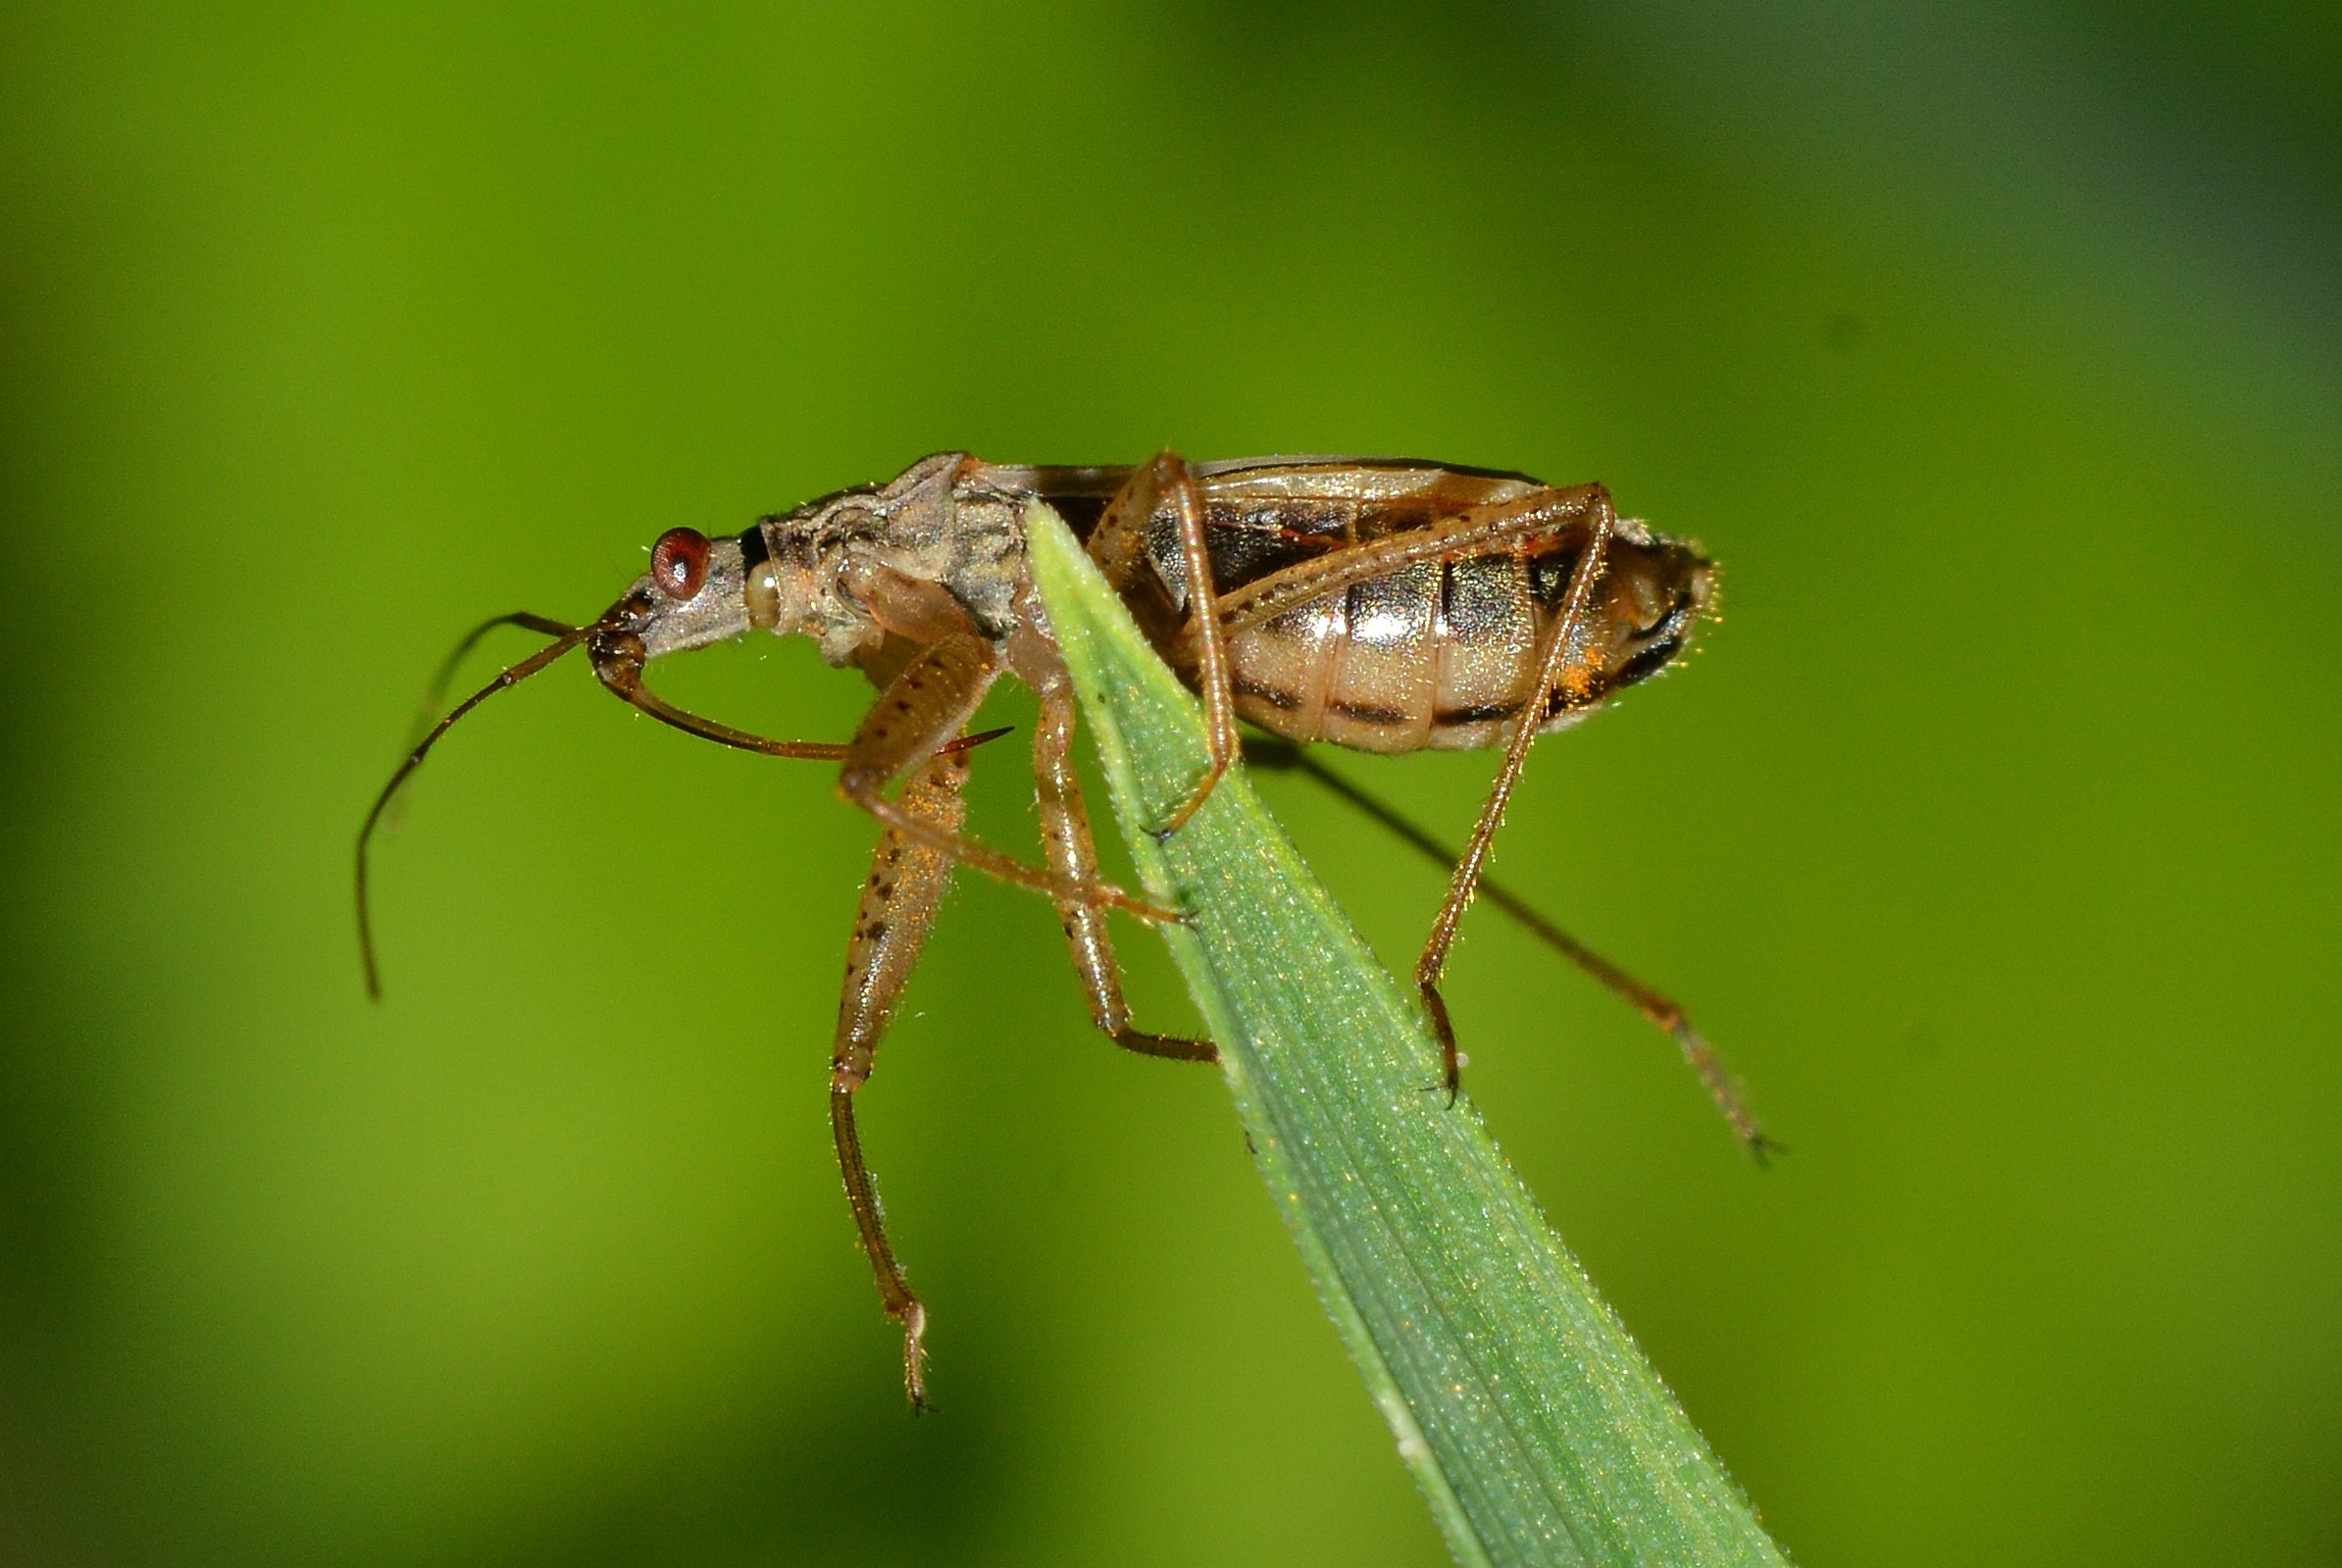
nature, photography, fly, green, insect, bug, fauna, invertebrate, close up, insects, damselfly, hemiptera, macro photography, arthropod, leaf beetle, plant stem, lycaenid, net winged insects, true bugs